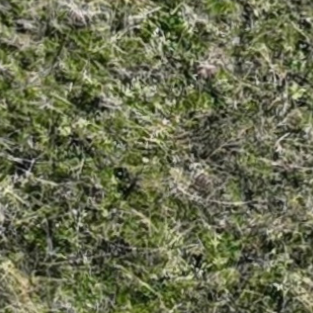
Month: october